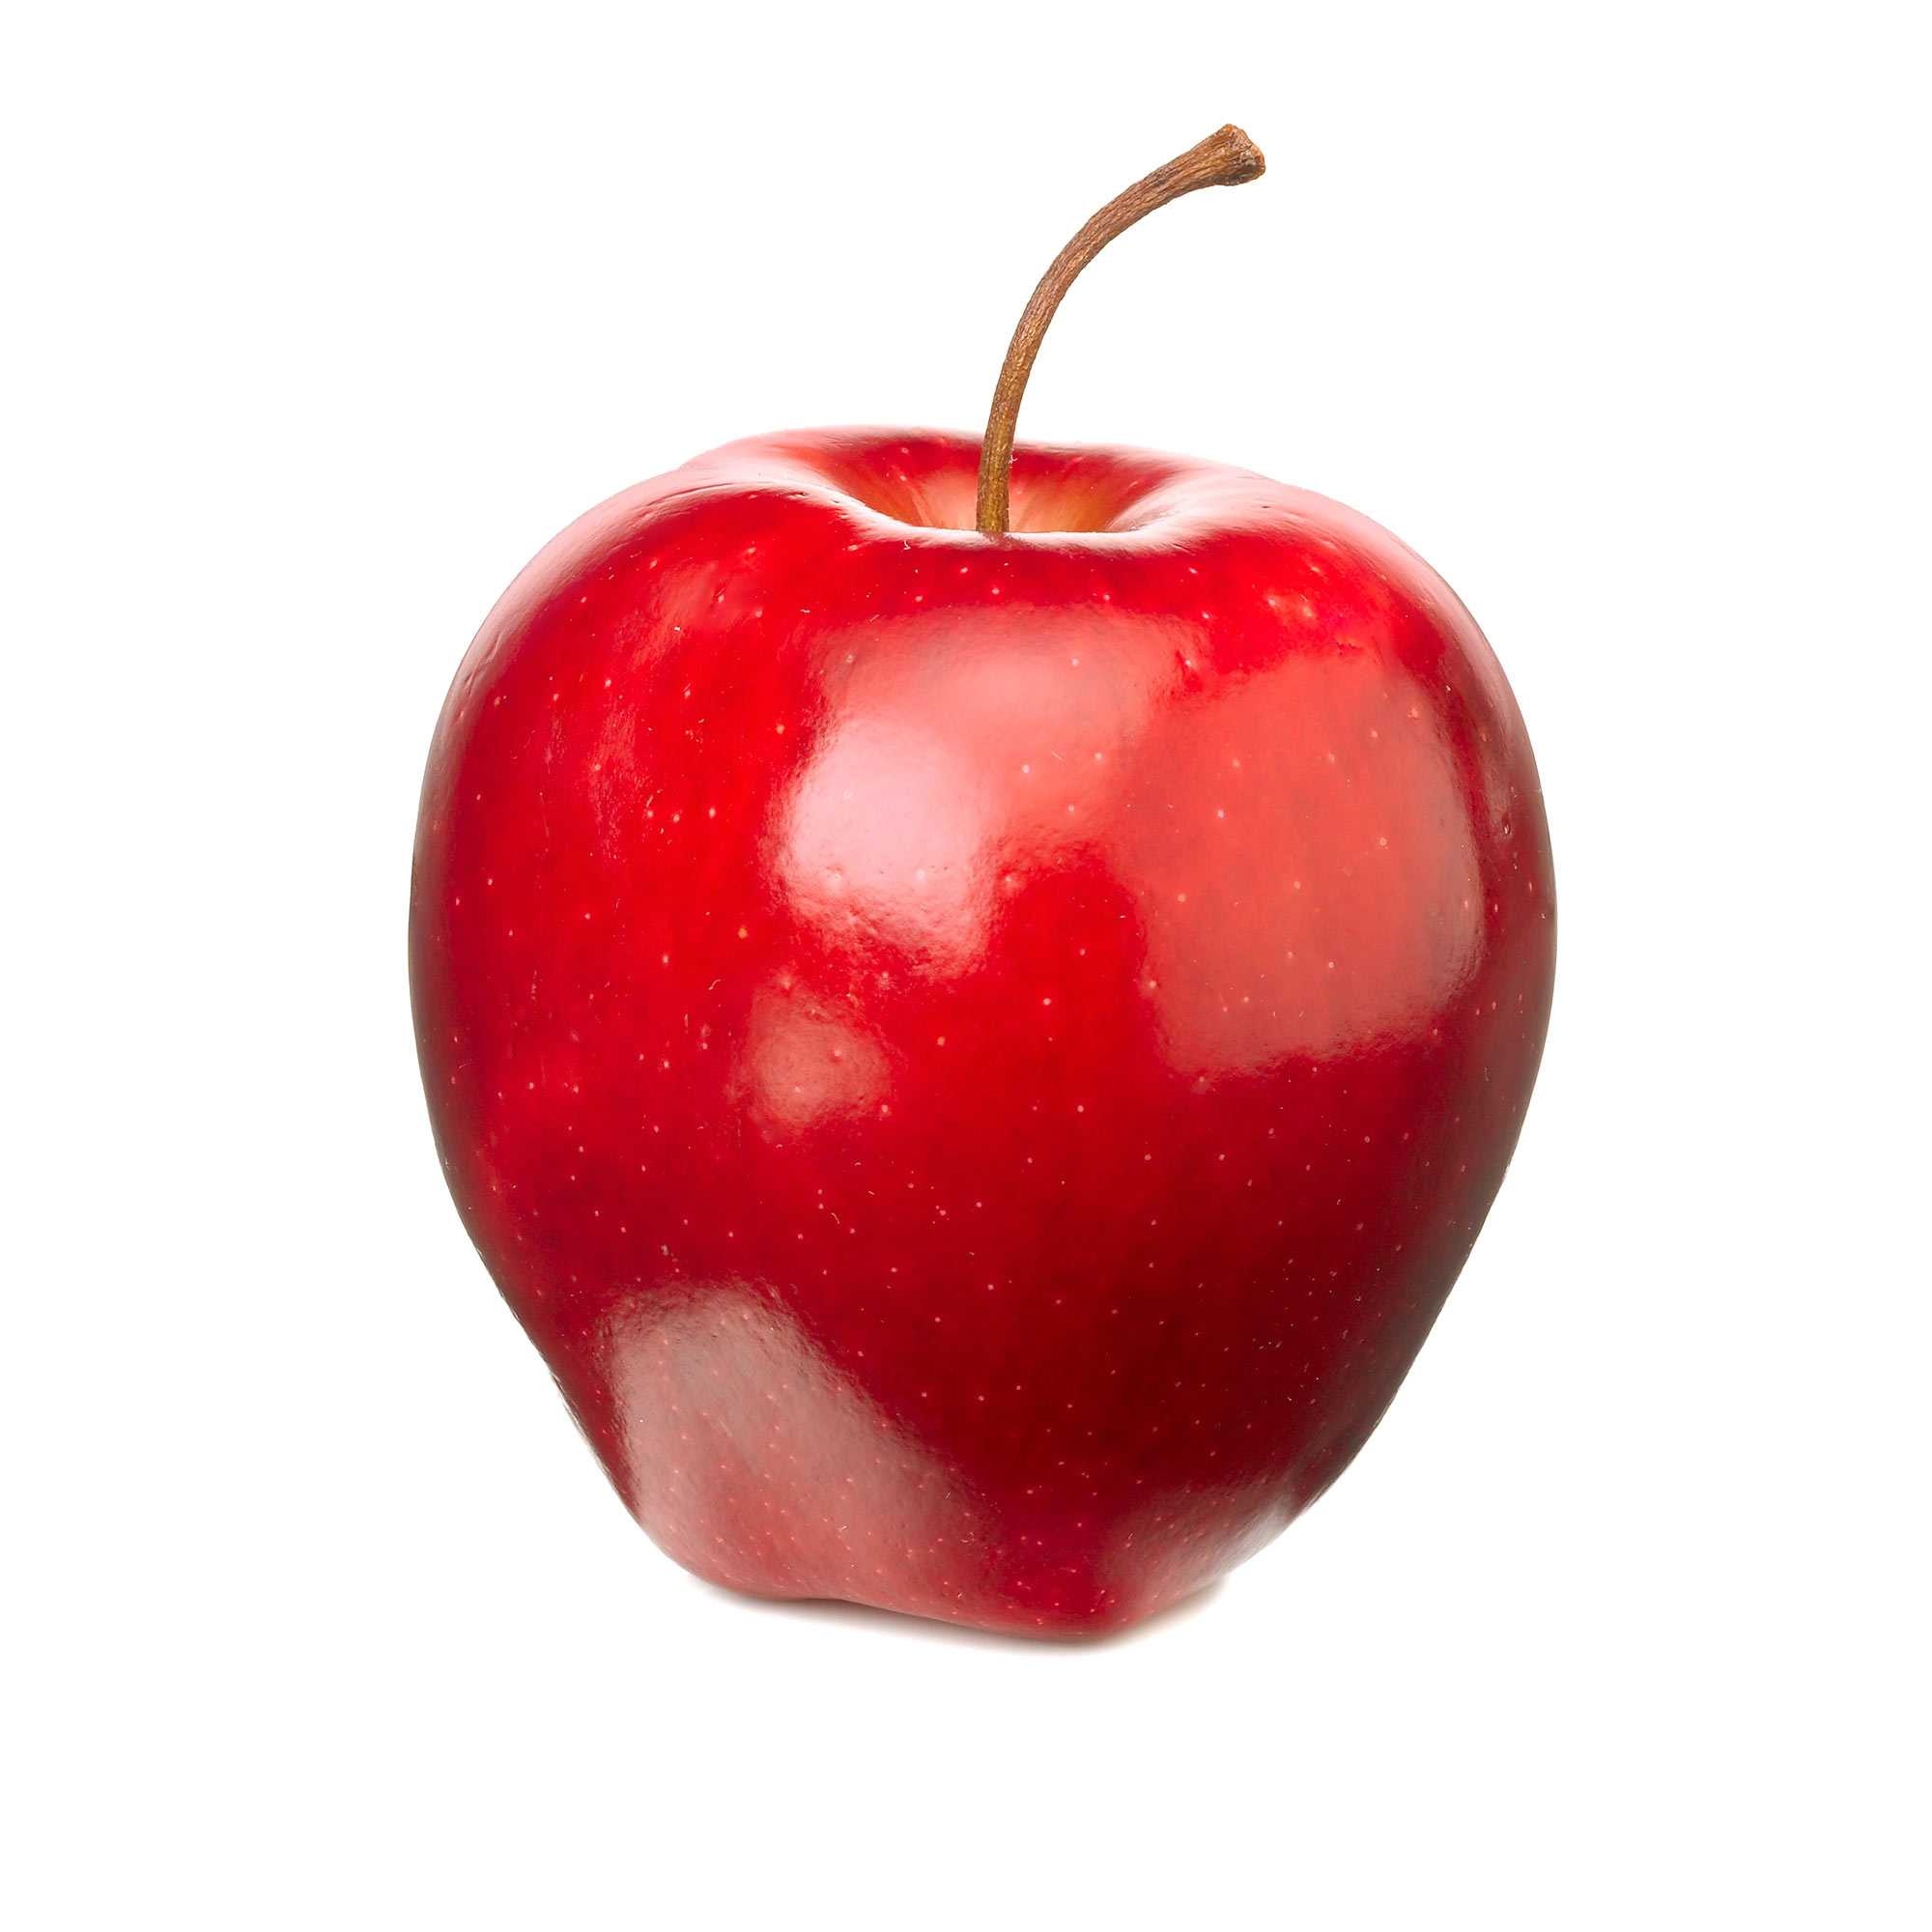
Label: Apple